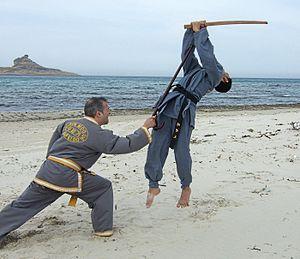
Canne contre sabre
Le Sin Moo Hapkido est un art martial dit coréen. Cependant, même si la fondation de cette discipline date de 1983 en Corée, par Ji Han-Jae, son premier lieu d'enseignement a été les États-Unis à Daly City, Californie, en 1984 d'où il s'est diffusé depuis de par le monde.